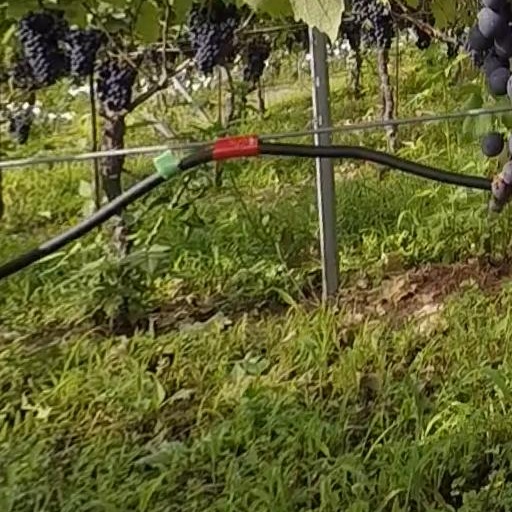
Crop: grape